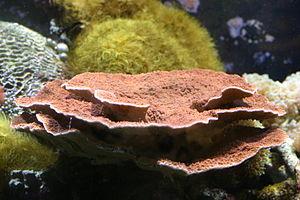
Montipora capricornis est une espèce de cnidaire appartenant à la famille des Acroporidés.
Acroporidae est une famille de cnidaires anthozoaires. La famille est apparue au Jurassique supérieur et regroupe les plus importantes espèces bâtisseuses de récifs parmi les Scleractinia.
Montipora est un genre de scléractiniaires.